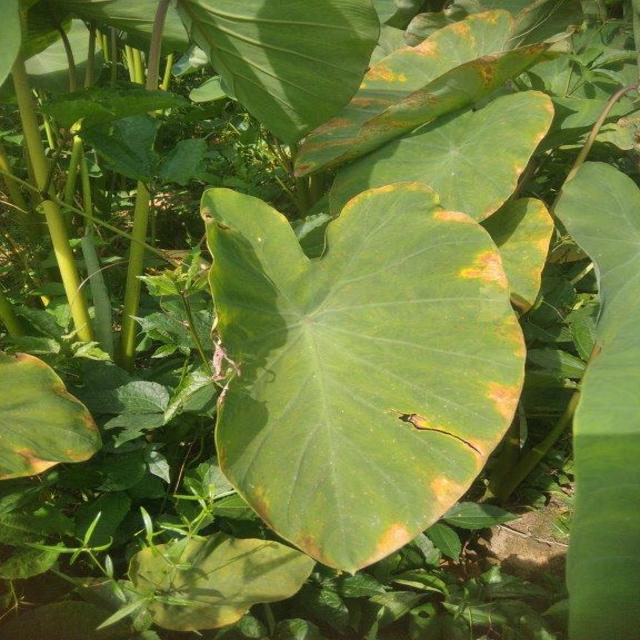
Label: Mid_Blight